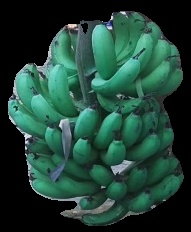
Variety: pachbale
Grade: grade3